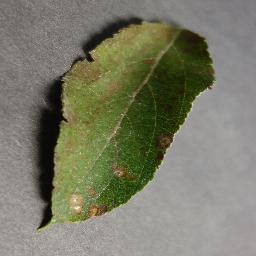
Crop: apple
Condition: cedar_rust